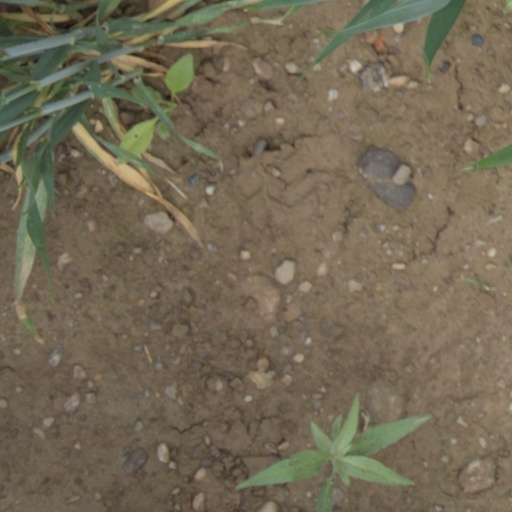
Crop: wheat